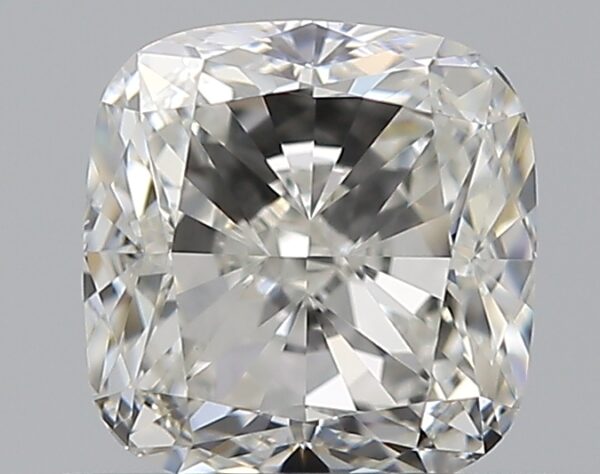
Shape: cushion
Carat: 0.71
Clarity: VS2
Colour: H
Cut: EX
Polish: EX
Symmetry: EX
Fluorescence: N
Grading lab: GIA
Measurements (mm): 4.99 x 4.83 x 3.26